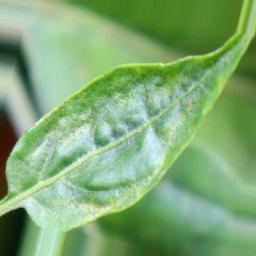
Label: mites_and_trips